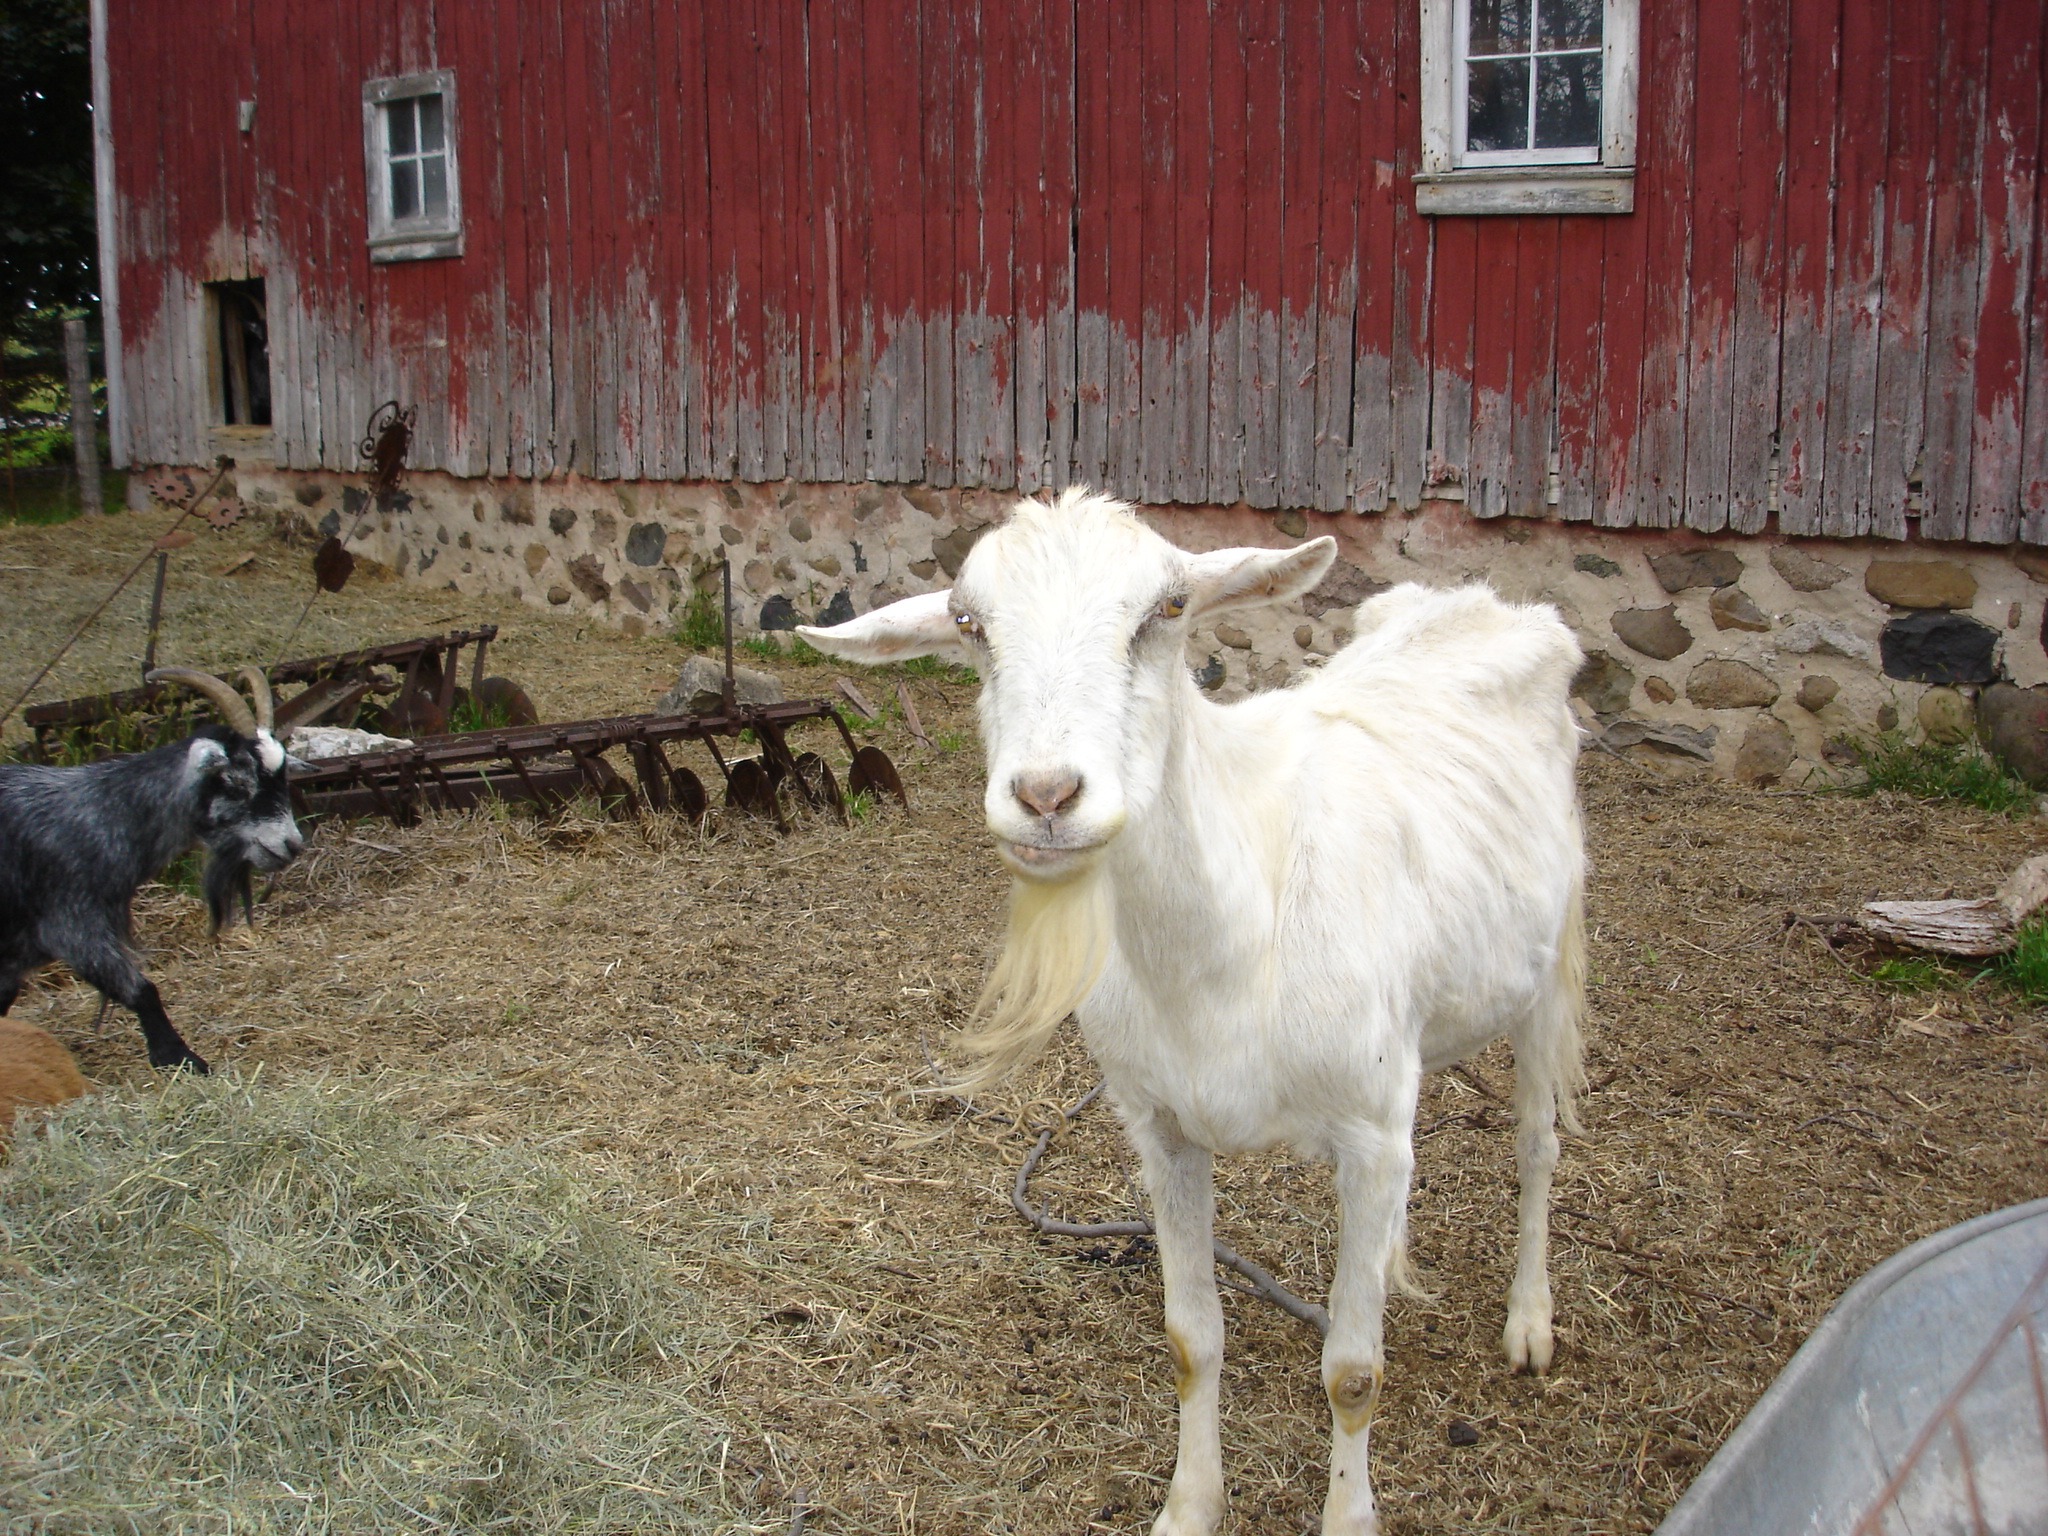
farm, animal, goat, pet, fur, young, pasture, sheep, mammal, outdoors, goats, farm animal, vertebrate, domestic, adorable, red barn, cow goat family